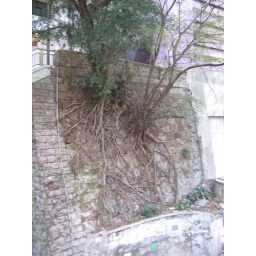
Two trees growing out of a stone wall in the steep section of Hong Kong.